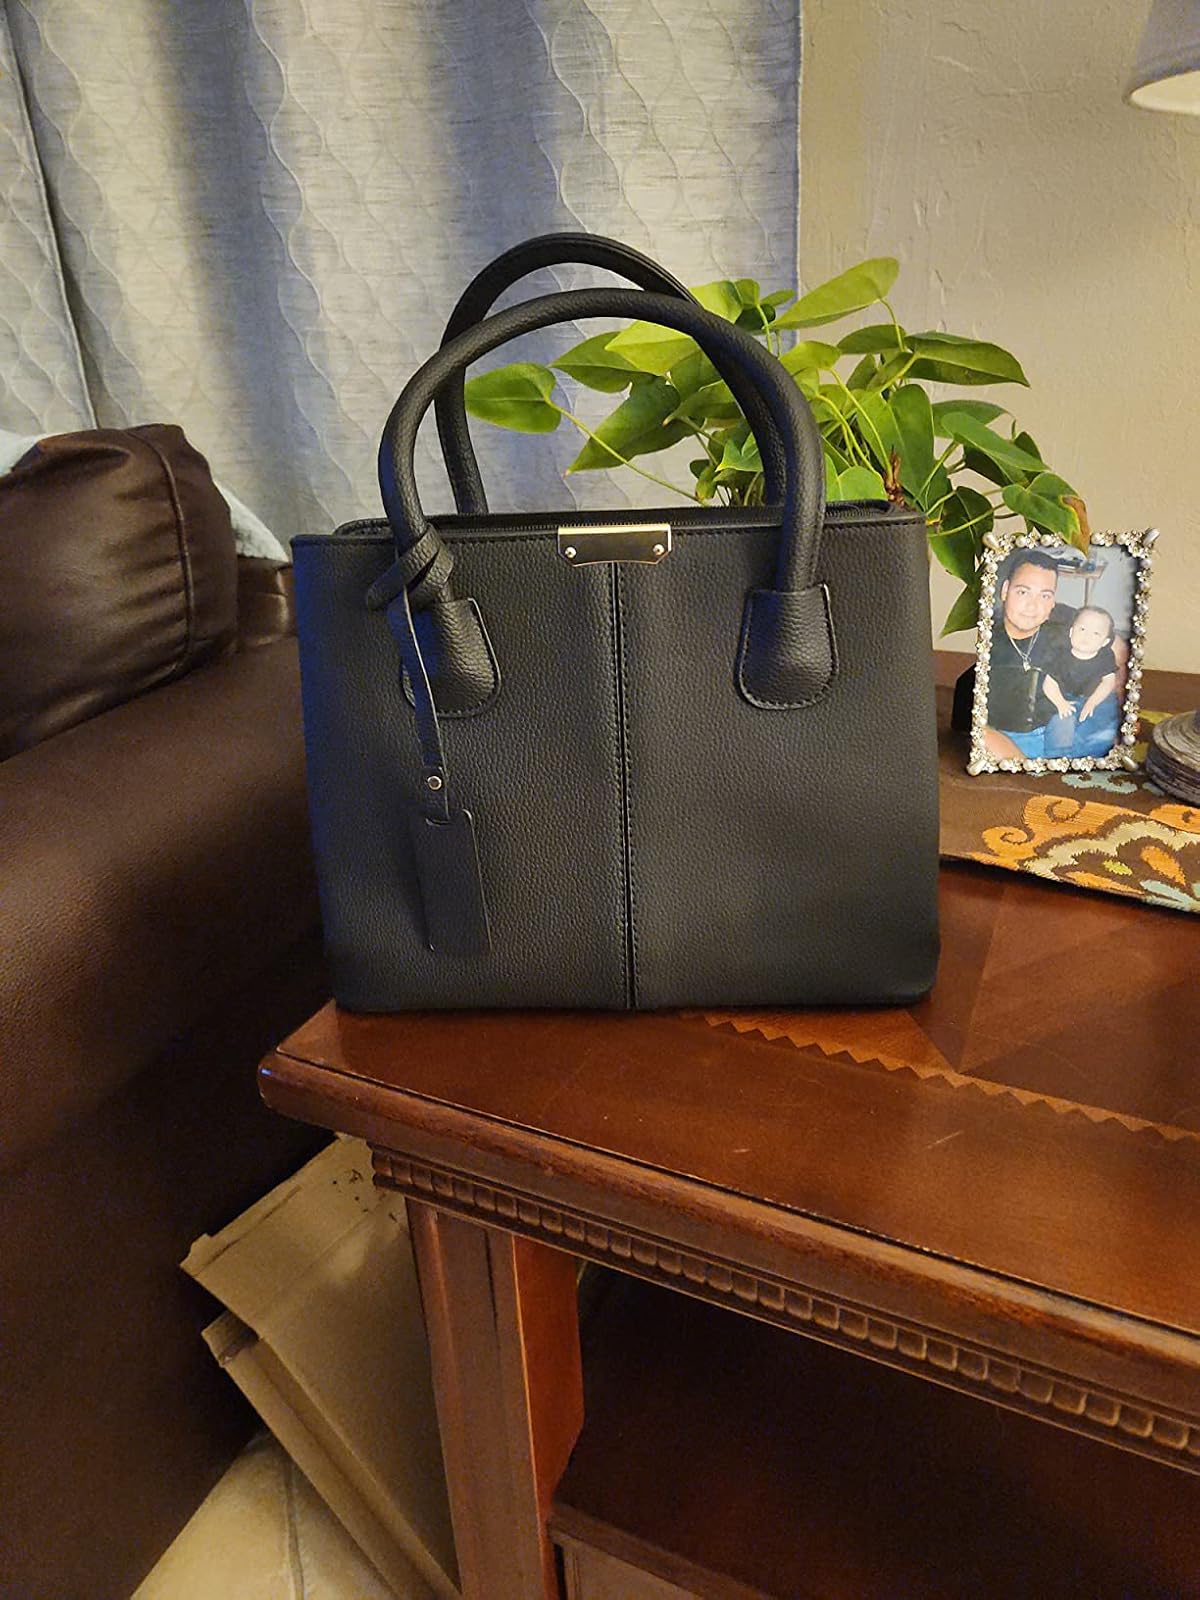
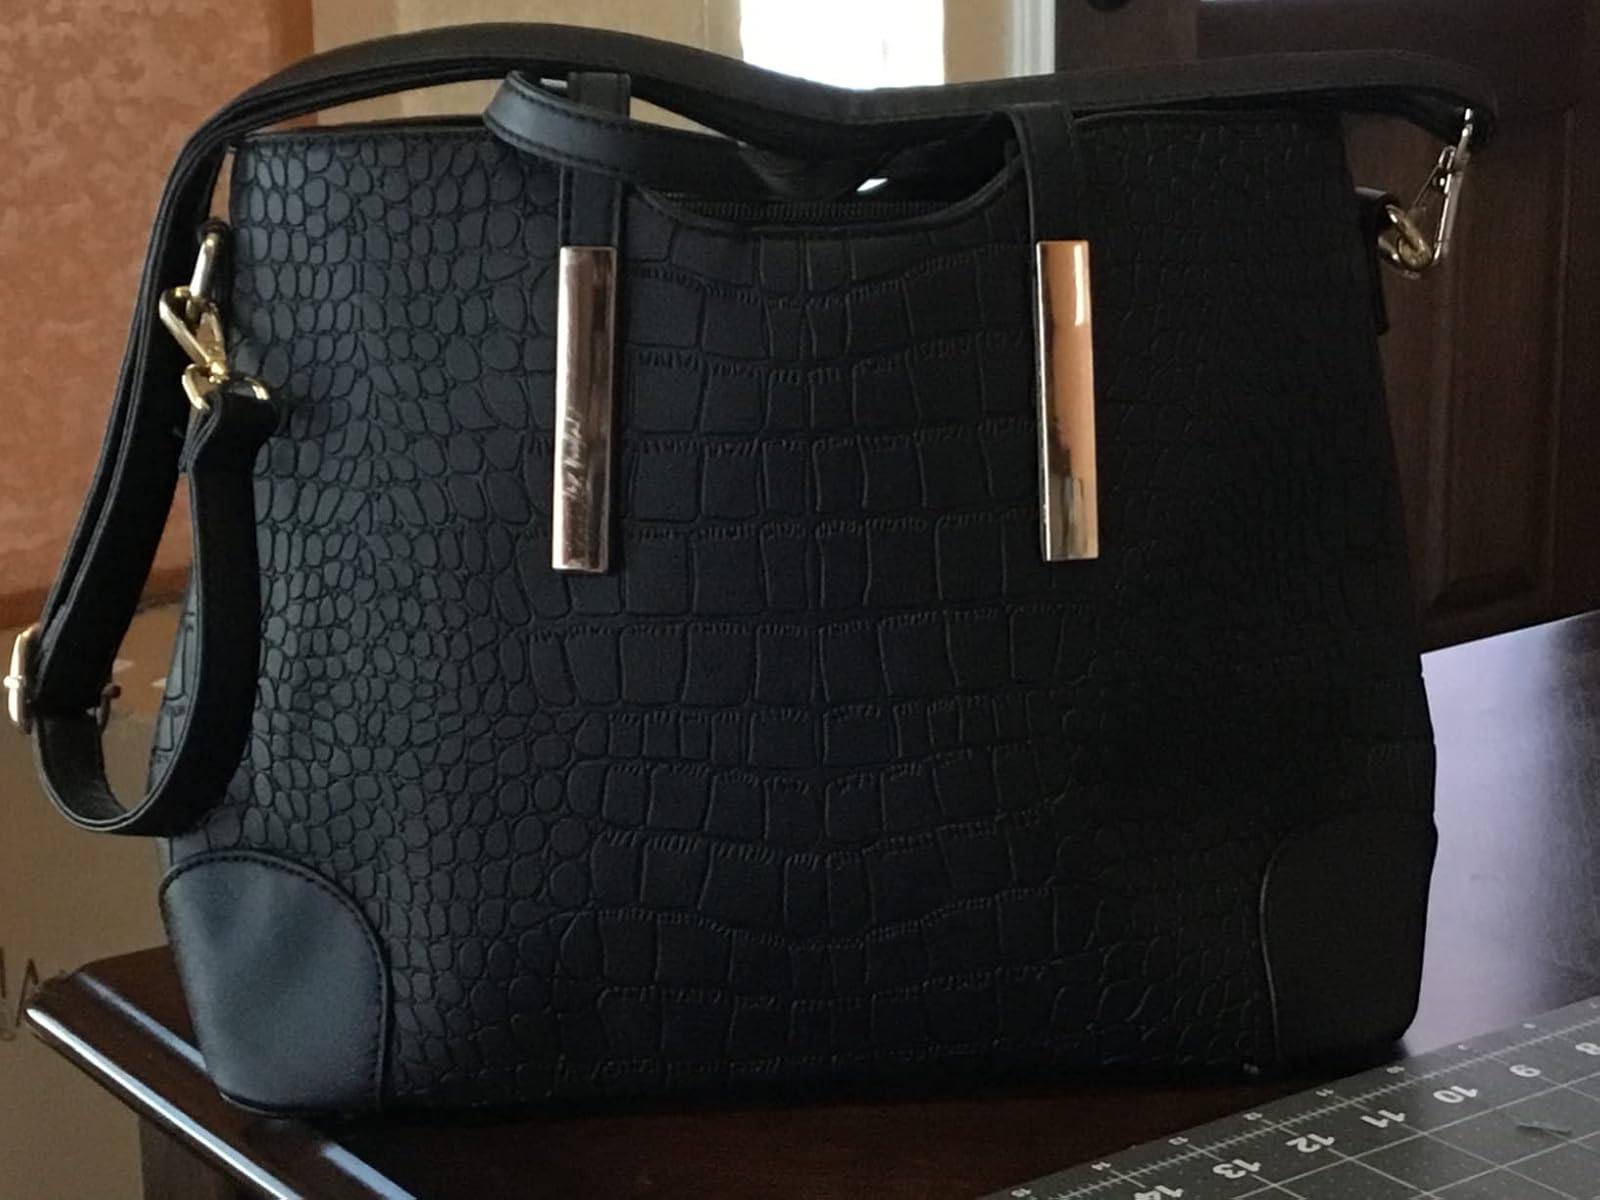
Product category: accessories_handbag
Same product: no